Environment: real
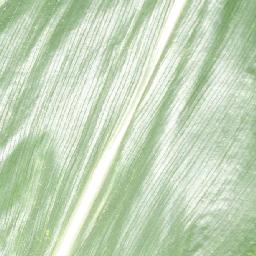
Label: healthy